George William von Zedlitz

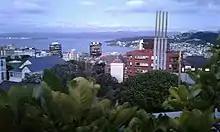

In 1902, Von Zedlitz was appointed as a professor of modern languages at Victoria University College, and was the fifth professor to join the college. He also served as an official government translator. Following the outbreak of the First World War the New Zealand Government requested to have him dismissed from his post, a request that was rebuffed by the university. The subsequent passing of the "Alien Enemy Teachers Act 1915" enabled the Government to overrule the university.